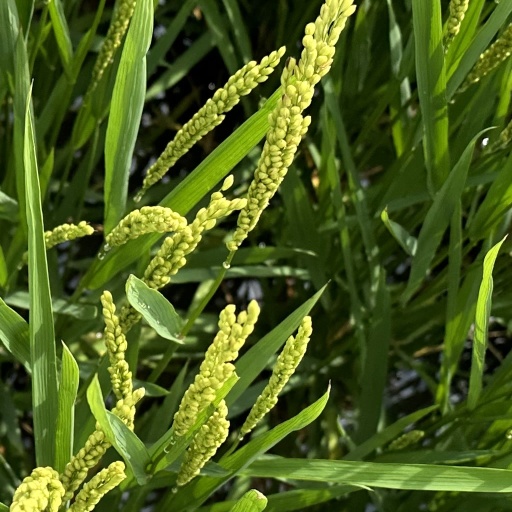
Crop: rice